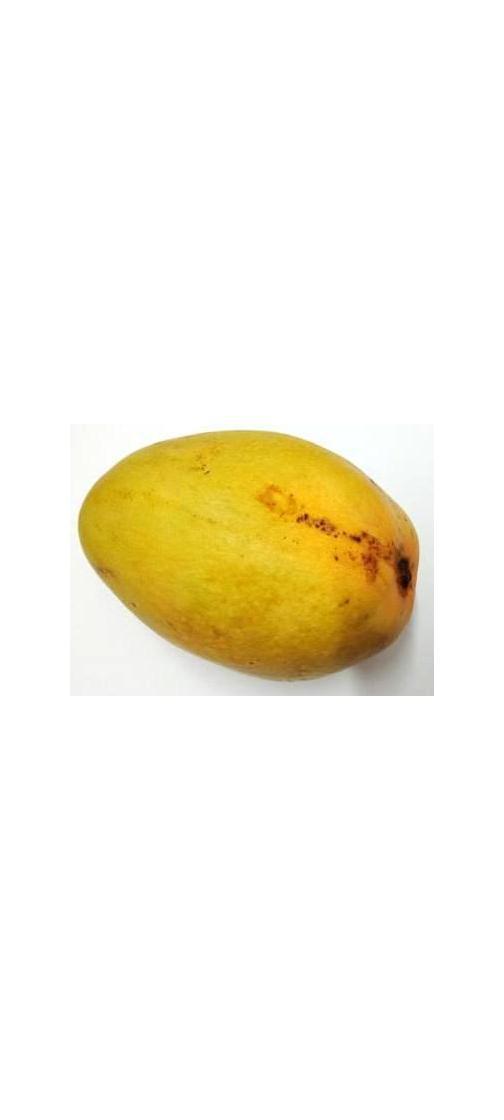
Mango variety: Bari-11